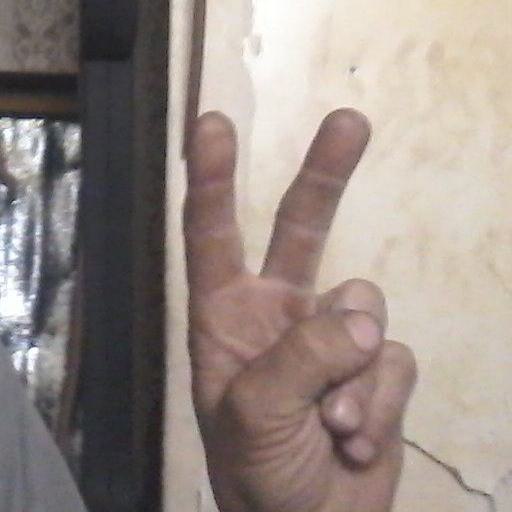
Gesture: peace